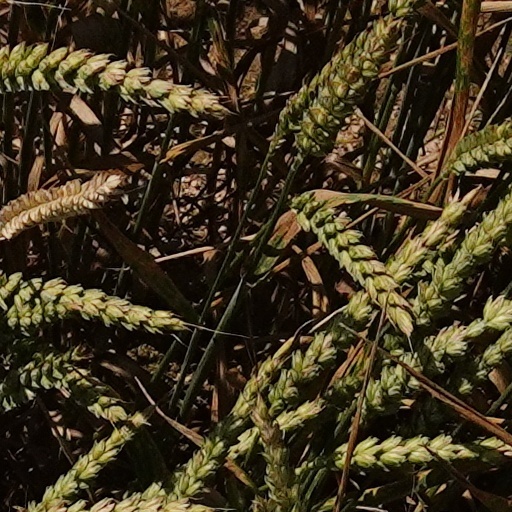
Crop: wheat